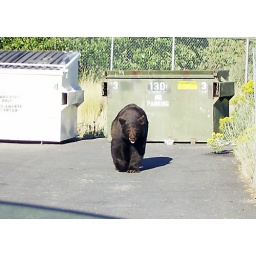
Bear spotted near the dumpster of the Sierra Sun newspaper in Truckee, CA.